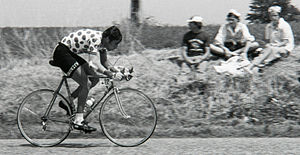
Giancarlo Bellini
Giancarlo Bellini er en tidligere italiensk landevejscykelrytter som er mest berømt for at have vundet den prikkede bjergtrøje i Tour de France 1976. Han har også vundet en etape i Giro d'Italia 1978.